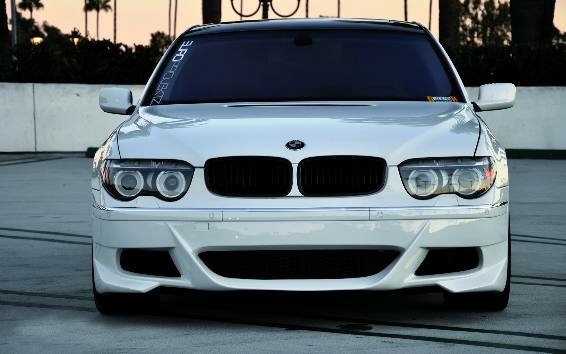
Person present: No